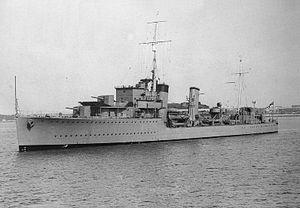
La classe C et D est un groupe de 14 destroyers de la Royal Navy commandée en fin des années 1930.